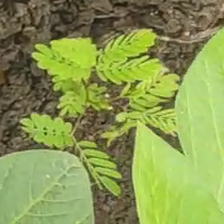
Weed species: Dwarf_cassia_(Chamaecrista pumila)